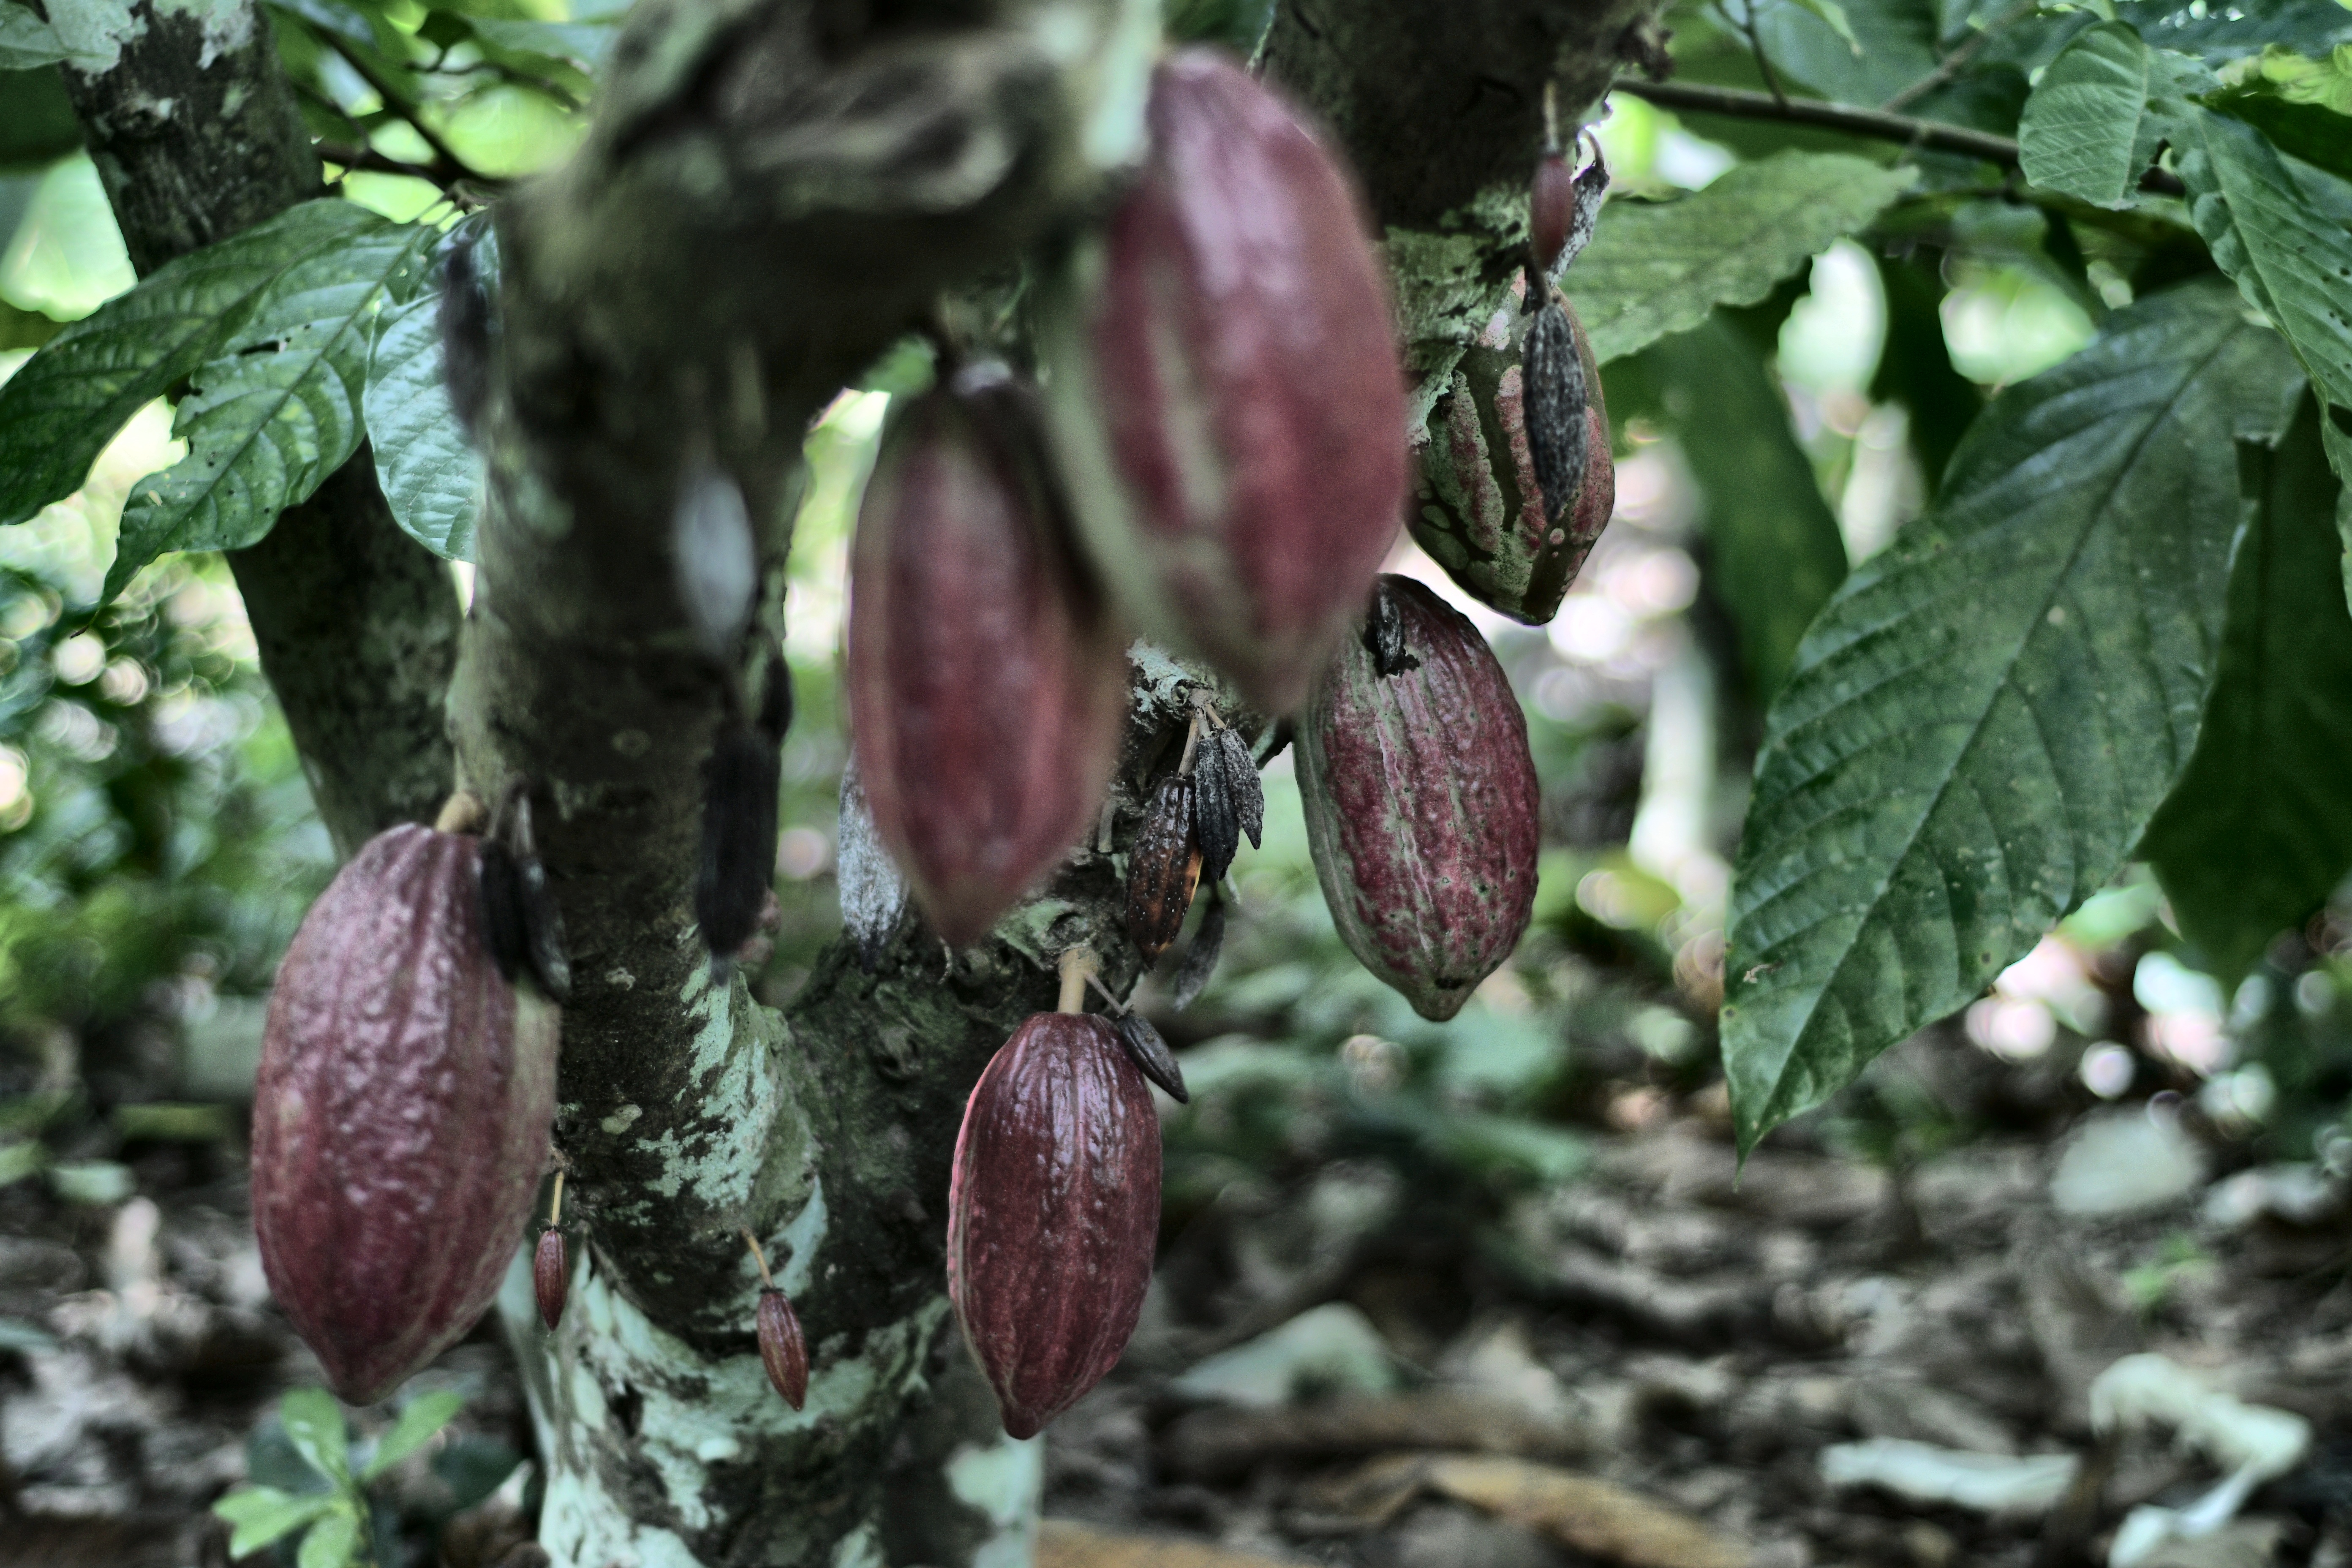
Maturity: unmature
Variety: Amelonado